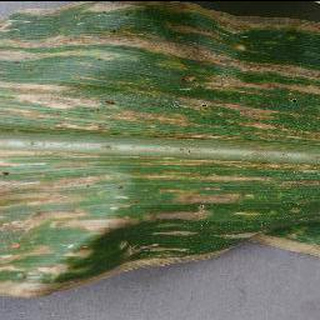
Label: corn_cercospora_leaf_spot